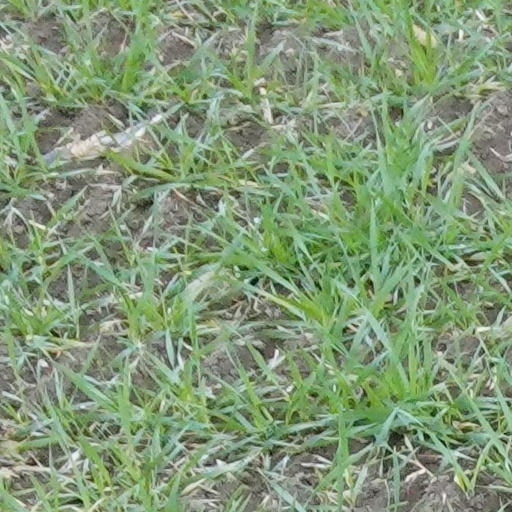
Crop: wheat